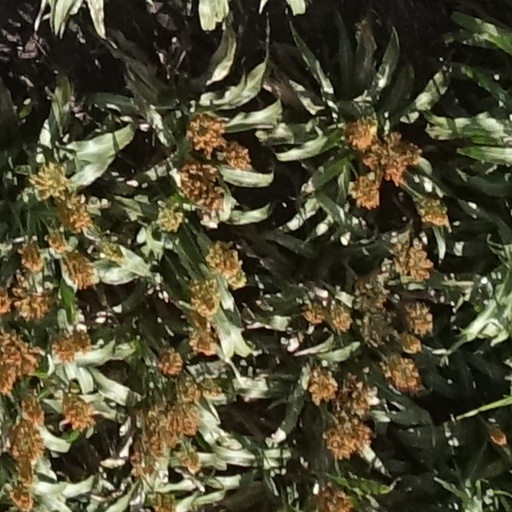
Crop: sorghum